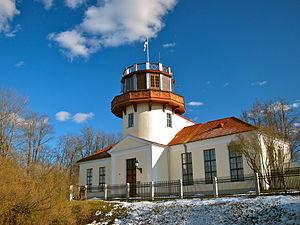
L'ancien Observatoire de l'Université de Tartu est un ancien observatoire astronomique situé sur la Colline de Toome à Tartu en Estonie. Il accueille actuellement une partie des collections du Musée de l'université de Tartu.
Cet article recense les sites inscrits au patrimoine mondial en Lettonie.